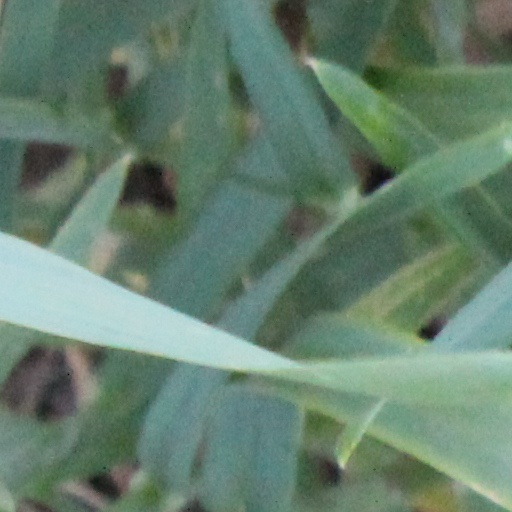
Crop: wheat